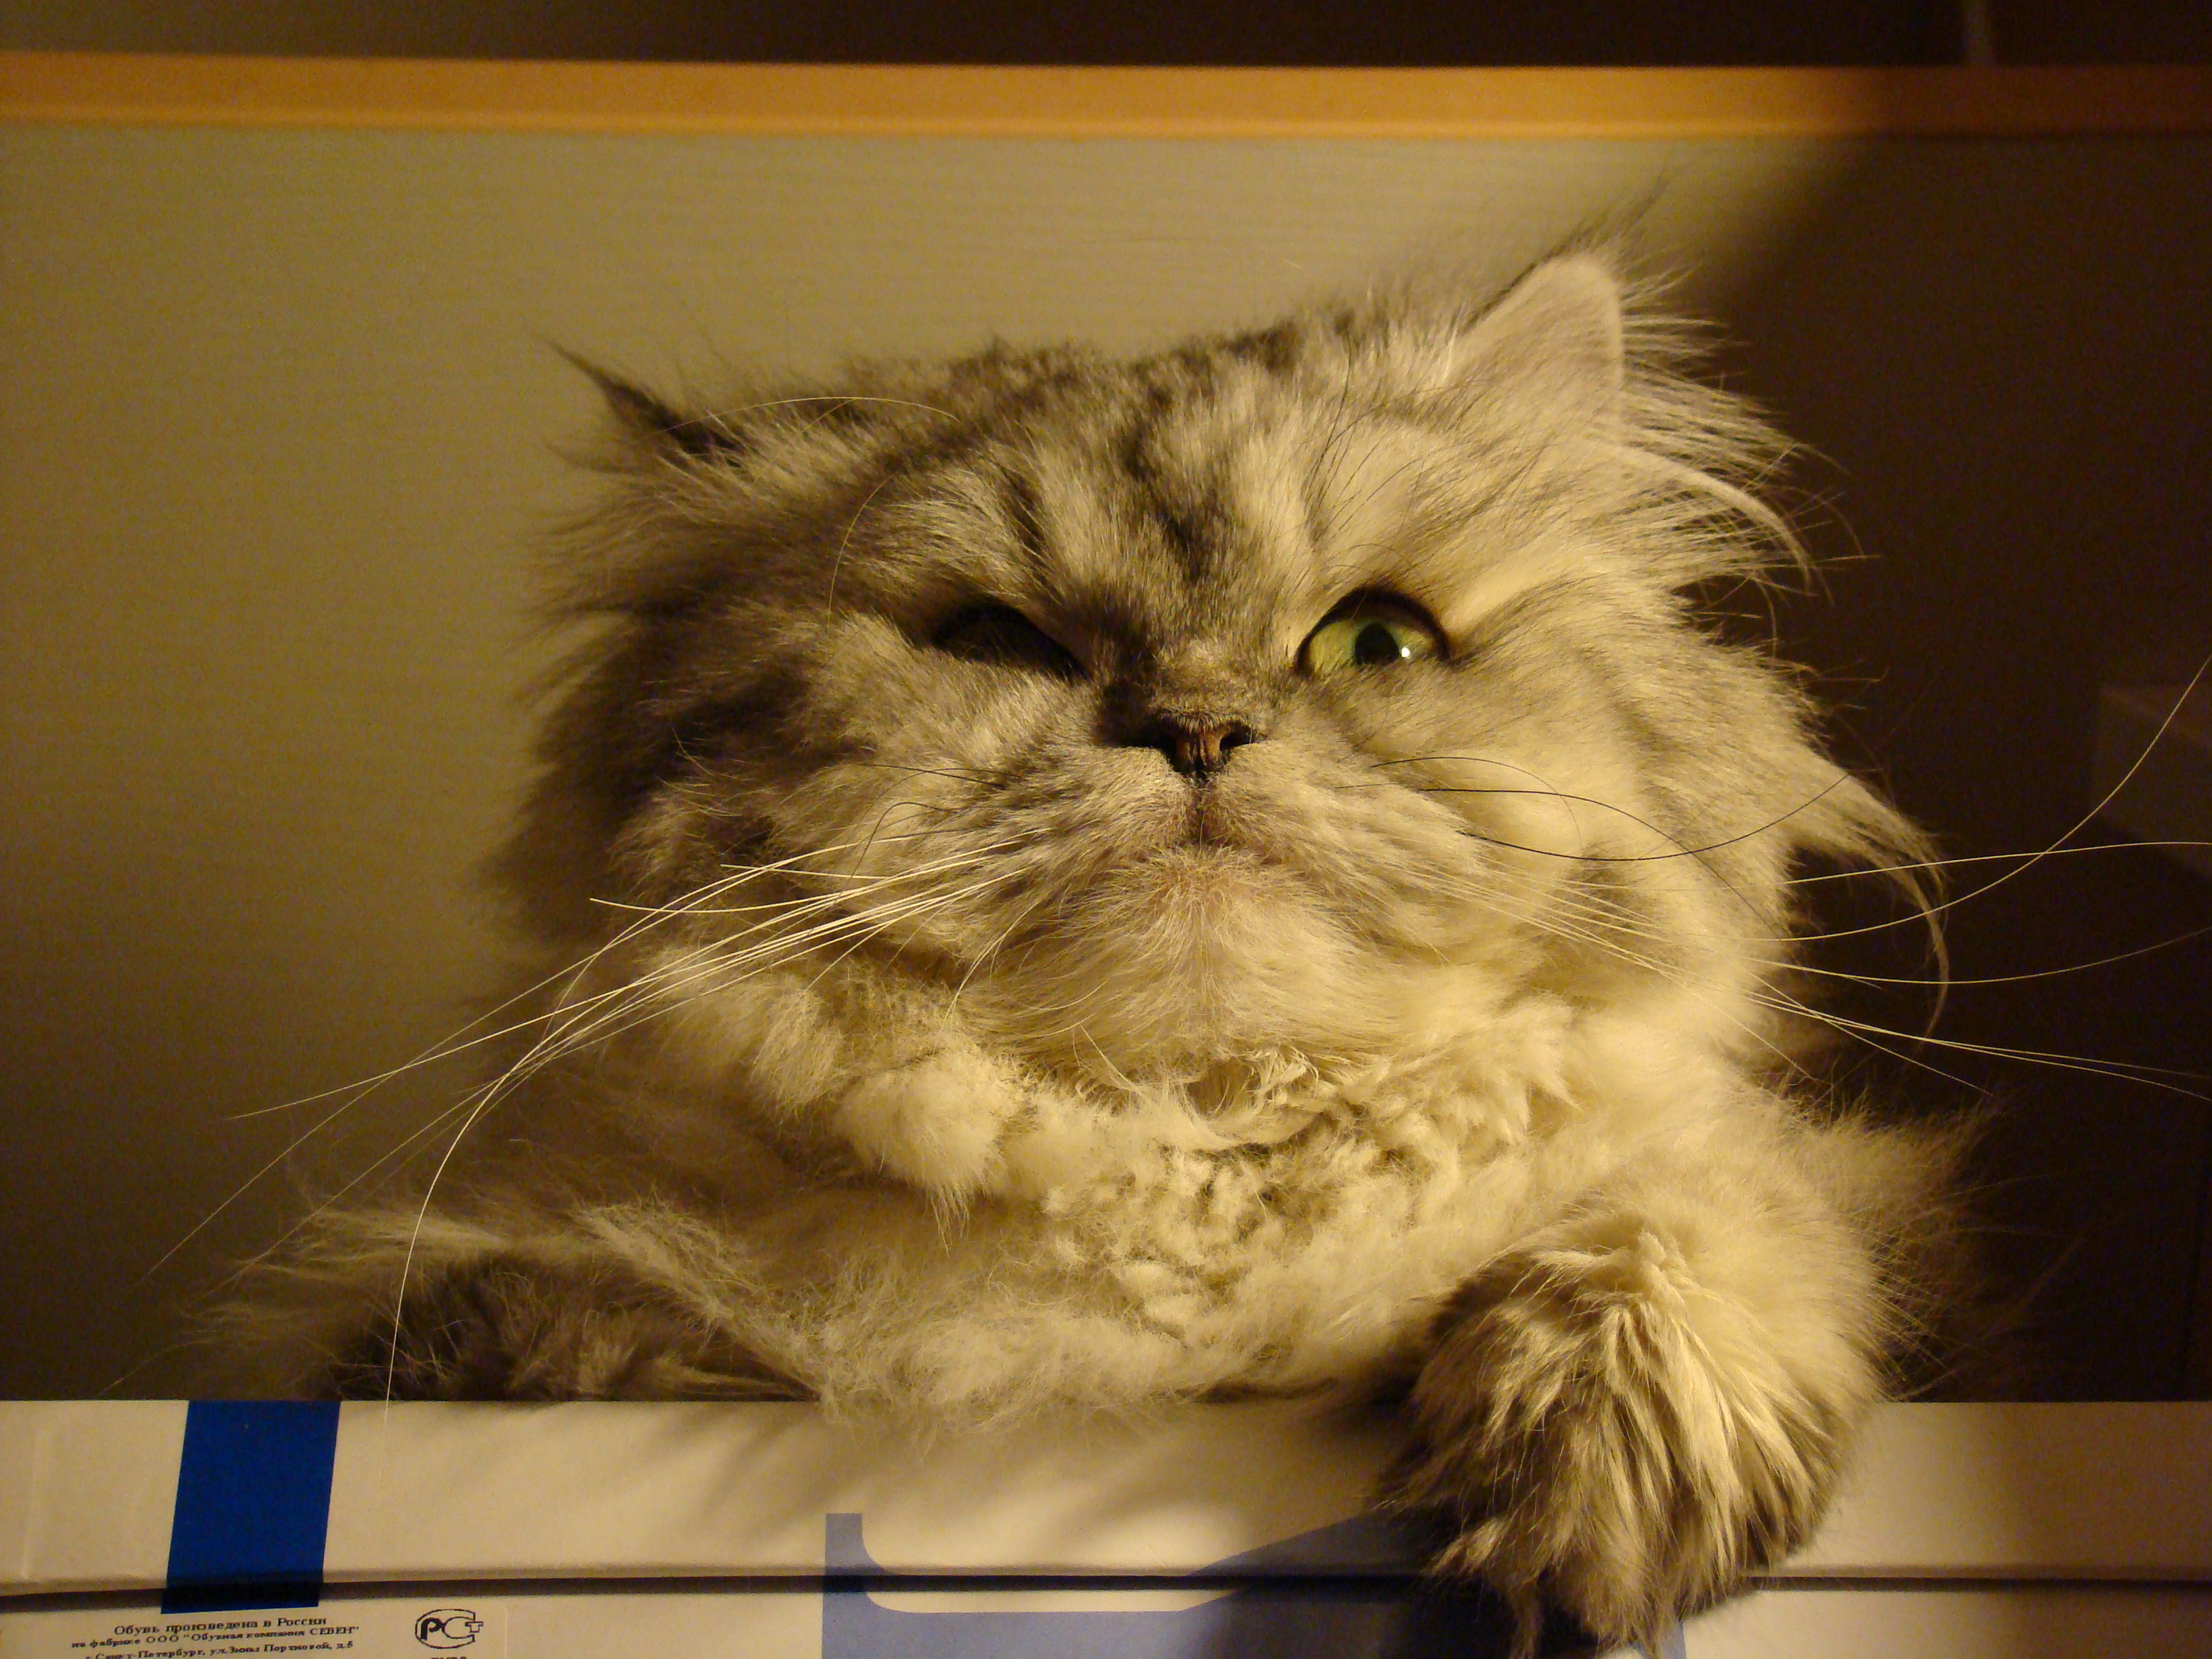
nature, animal, pet, cat, mammal, pets, cats, whiskers, silver, animals, vertebrate, chat, sony, chats, marcello, persian, dsc, h9, dsch9, small to medium sized cats, cat like mammal